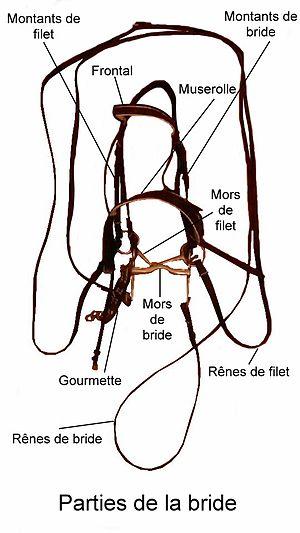
Description des différentes parties de la bride complète
Une bride complète est, dans le domaine de l'équitation, un ensemble de lanières qui se place sur la tête d'un cheval afin de maintenir deux mors en place : le mors de bride et le mors de filet. La présence de deux mors implique la gestion de deux paires de rênes.